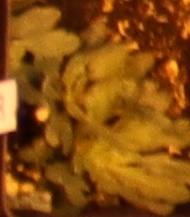
Label: Horseweed